Maximilian Arnold

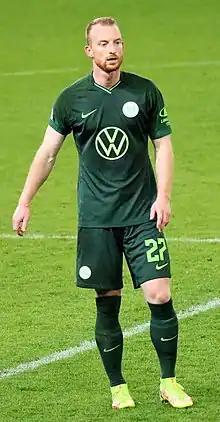
Arnold with VfL Wolfsburg in 2021

Maximilian Arnold (born 27 May 1994) is a German professional footballer who plays as a defensive midfielder for Bundesliga club VfL Wolfsburg, which he captains. An academy graduate of Wolfsburg, Arnold became the club's youngest ever debutant in 2011 and has since made over 300 league appearances for the club.